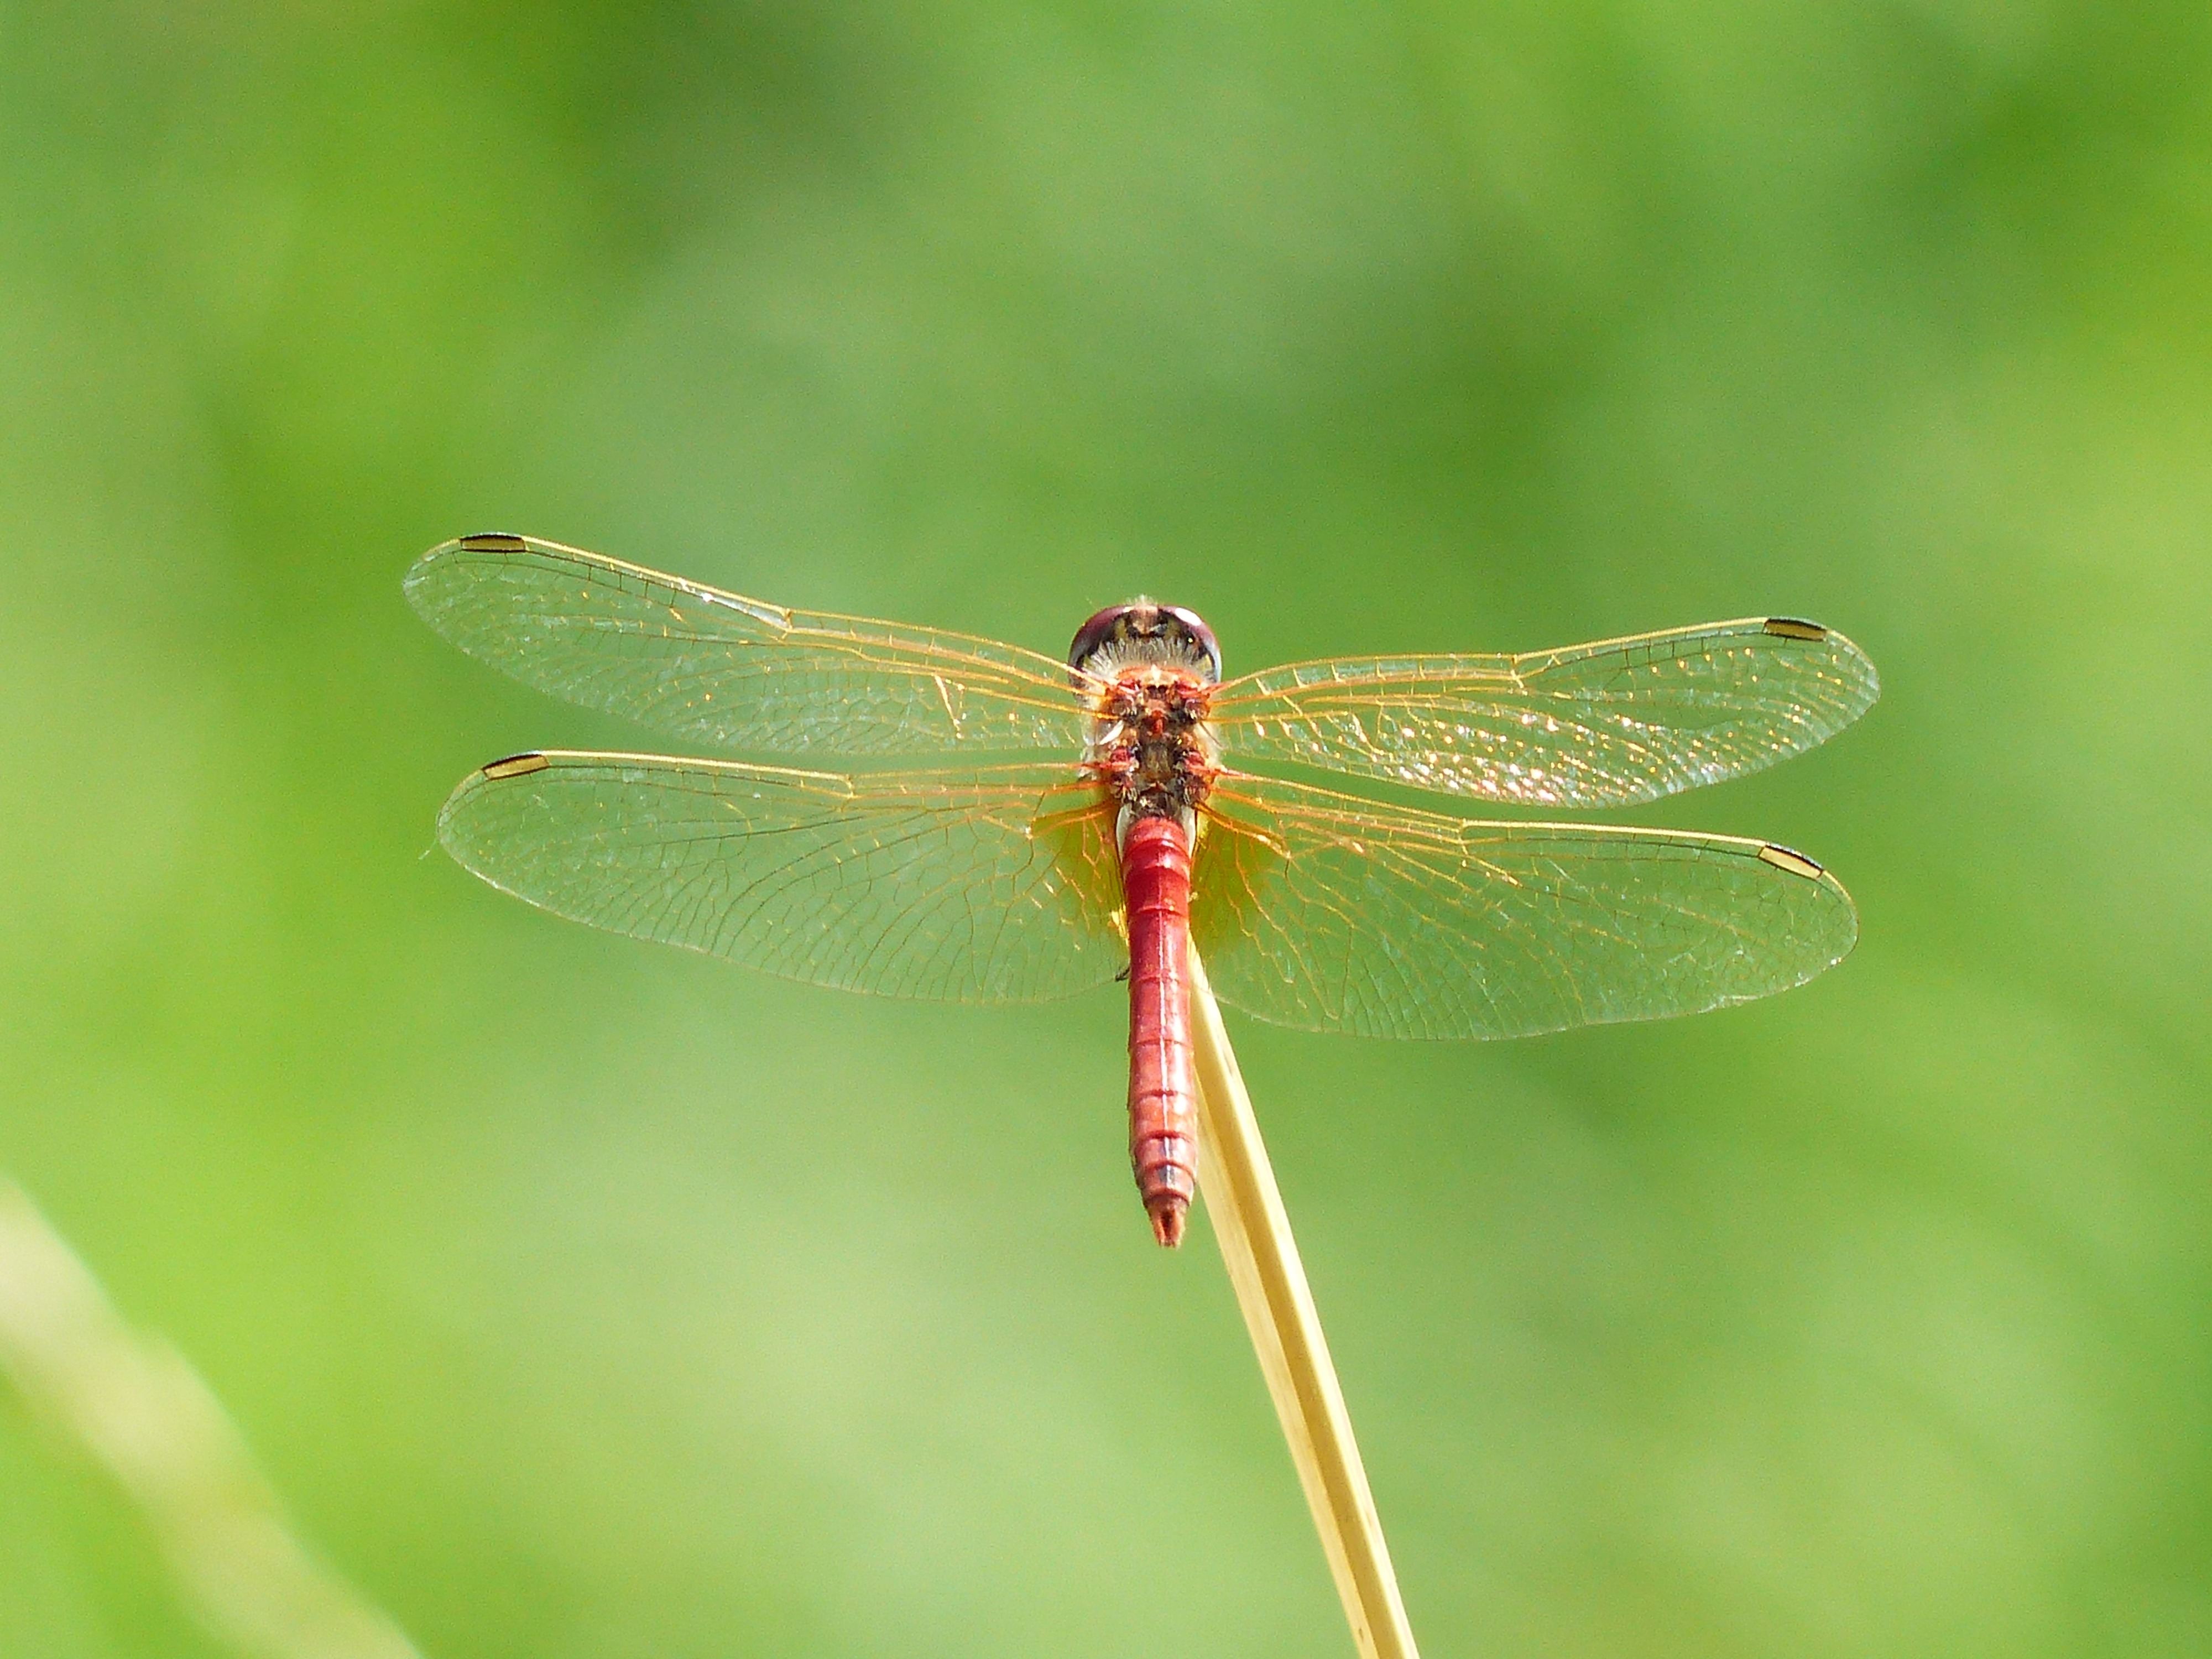
wing, photography, animal, green, red, insect, fauna, invertebrate, close up, transparent, dragonfly, anisoptera, damselfly, insecta, odonata, libellulidae, filigree, flight insect, macro photography, arthropod, darter, sympetrum striolatum, dragonflies, sailing dragonfly, plant stem, dragonflies and damseflies, lycaenid, net winged insects, crimson heidelibelle, sympetrum sanguineum